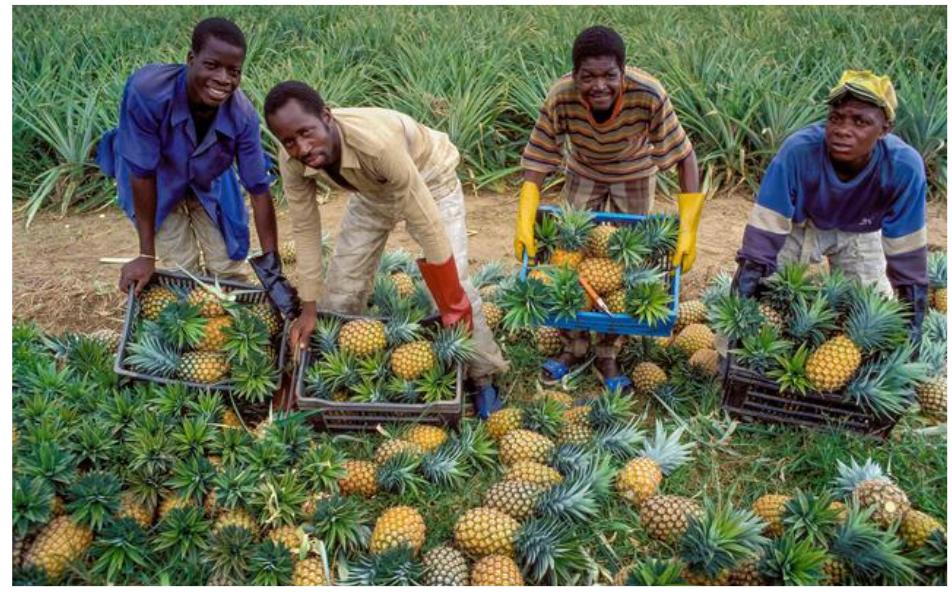
Wakulima wanne wakivuna mananasi kwenye shamba kila mmoja akiwa ana kijisanduku kilichojaa manansi, mananasi mengine yamezaa ardhini yakionyesha wingi wa mavuno, wavunaji wamevaa nguo za kazi na vikinga mikono wakifanya kazi kwa mikono kwenye shamba lililojaa mimea ya mananasi hii ni taswira ya kilimo cha  biashara ambapo mananasi hulimwa kwajili ya kuuzwa sokoni.